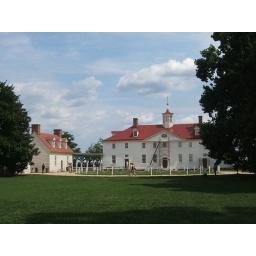
Visitors' slaves would have stayed in the small building at the left of the main house